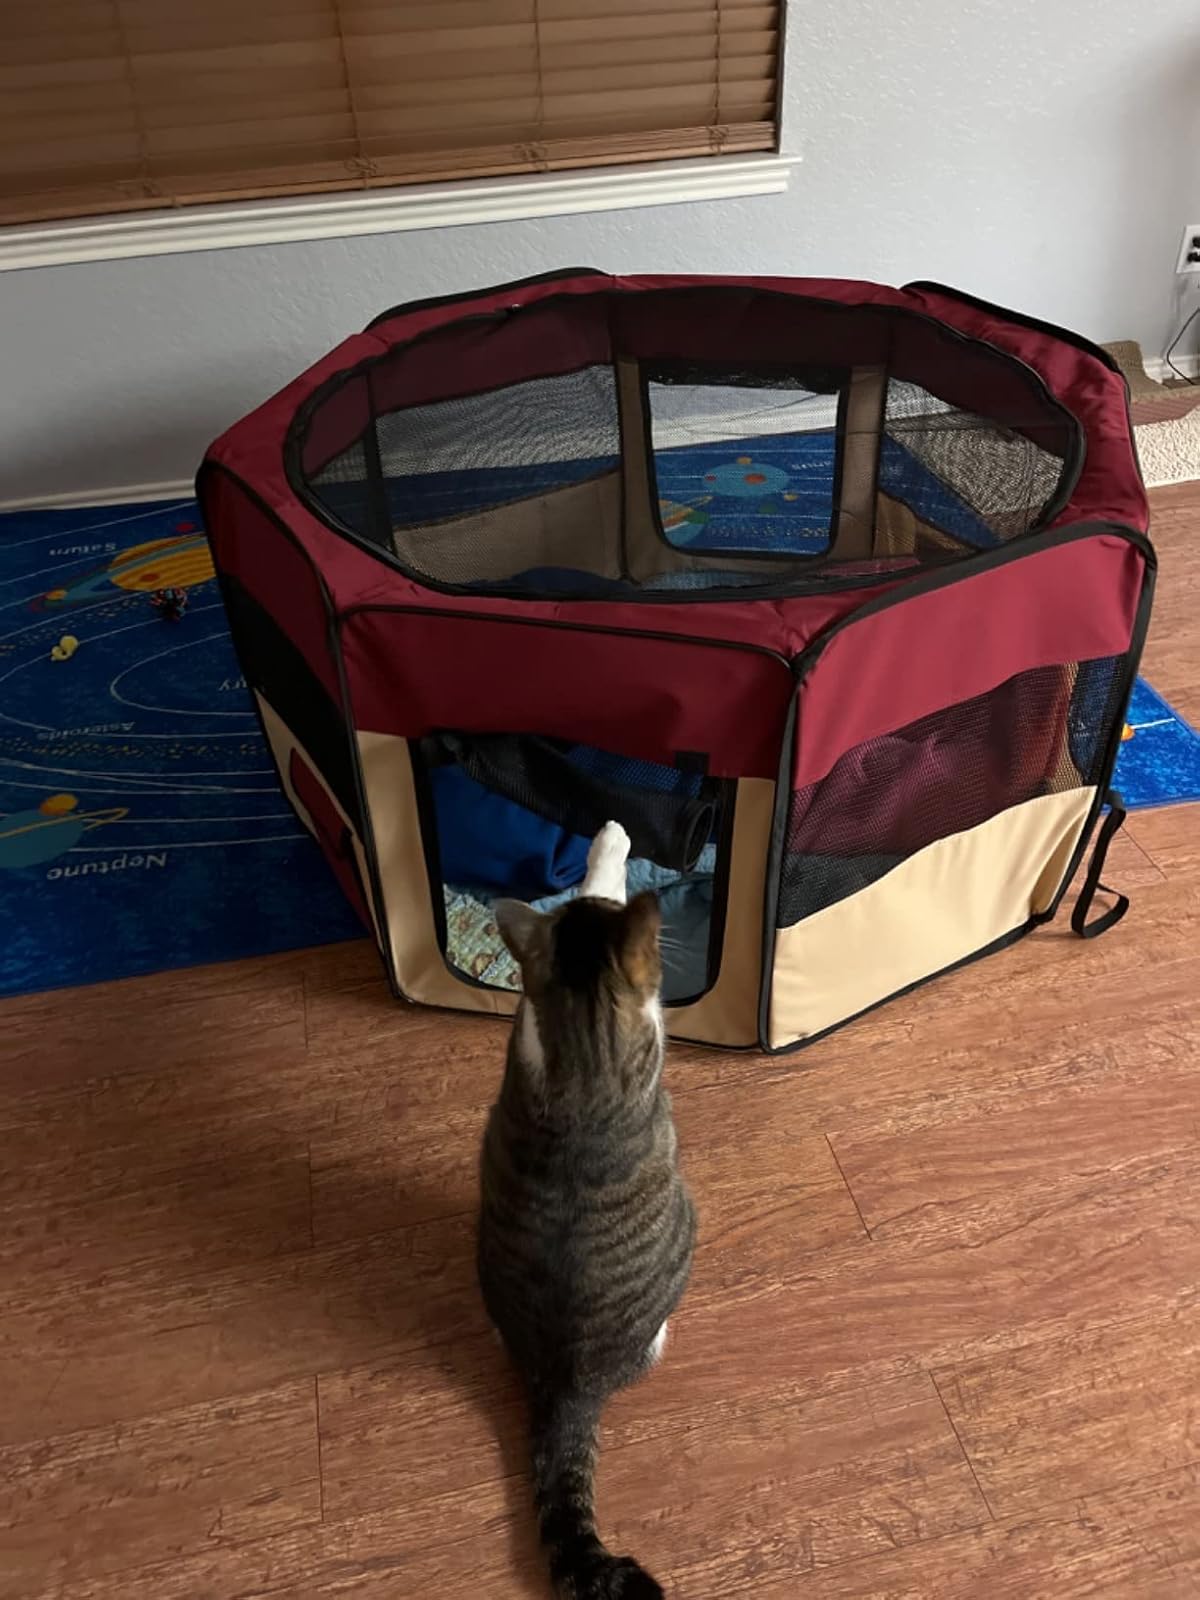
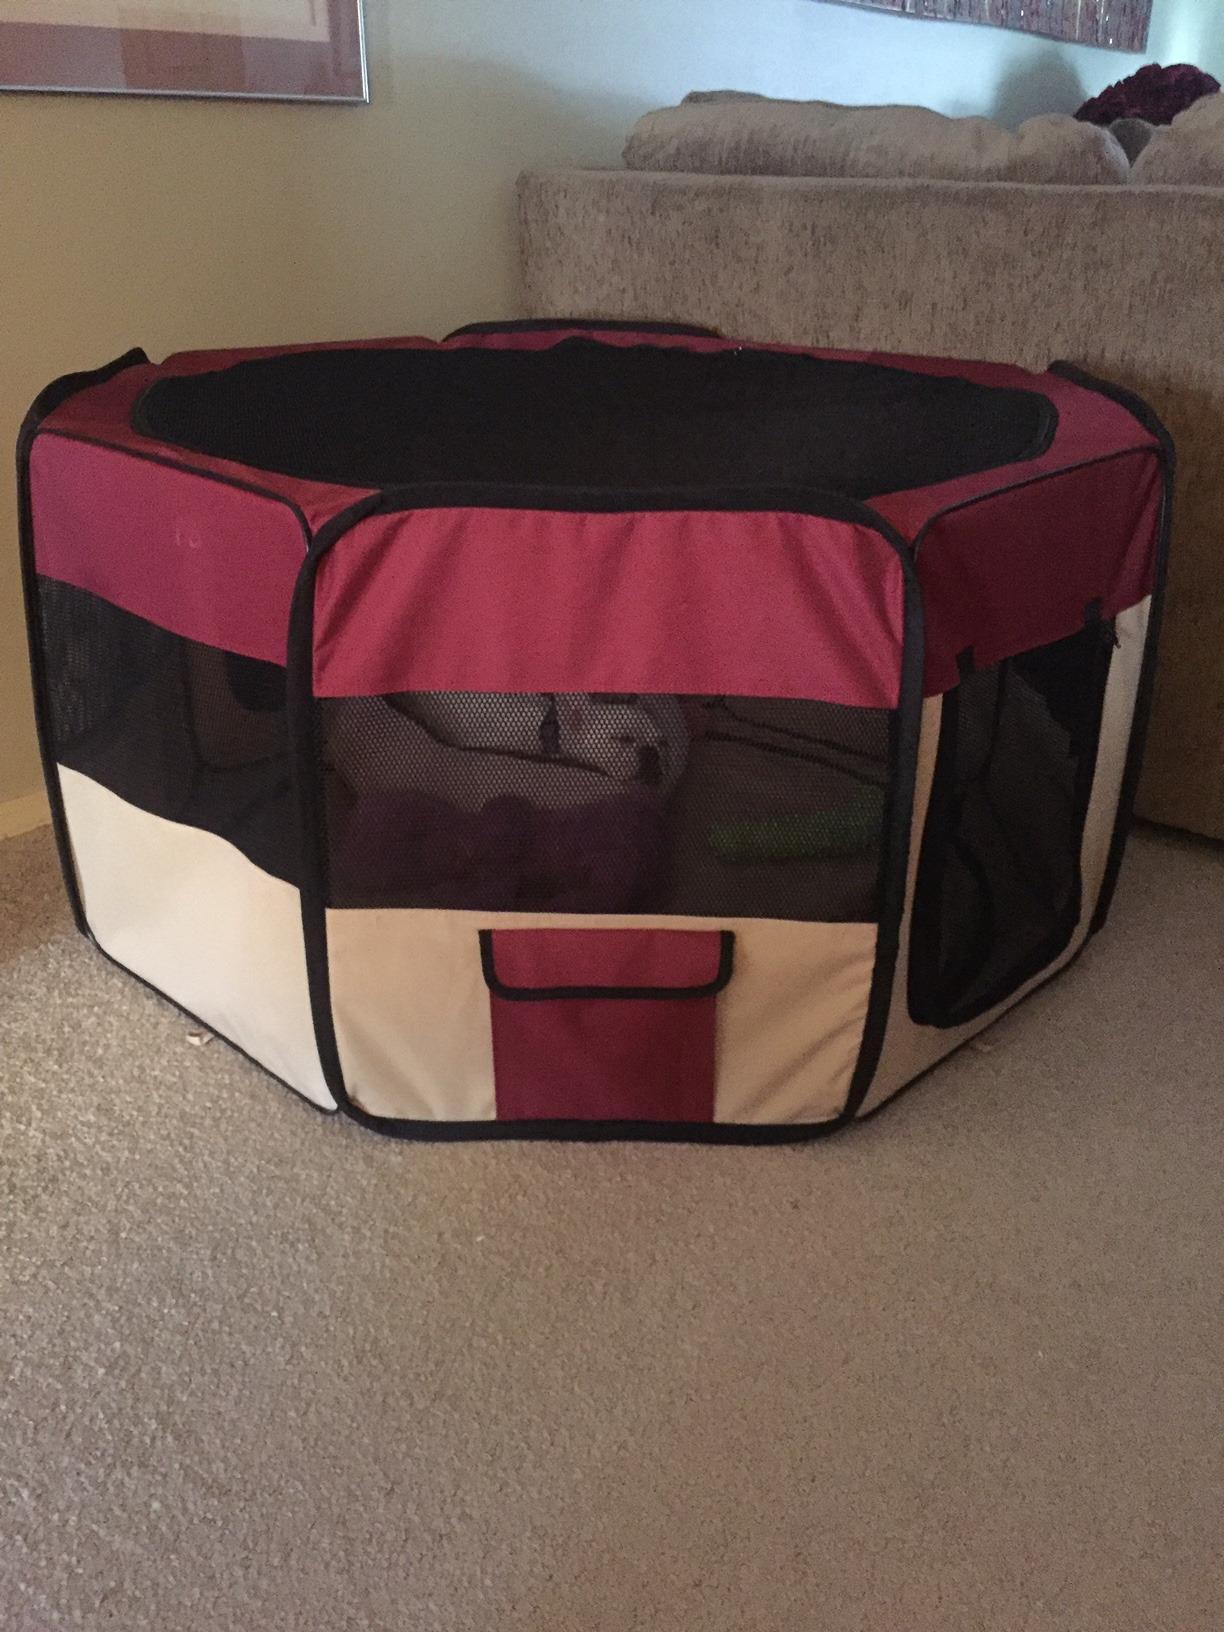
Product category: items_kennel
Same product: yes